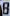
Number: 8